Clay Township, Michigan

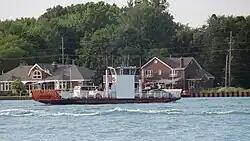
Ferry service to and from Harsens Island

As of the census of 2000, there were 9,822 people, 3,934 households, and 2,844 families residing in the township. The population density was . There were 5,325 housing units at an average density of . The racial makeup of the township was 97.92% White, 0.20% African American, 0.68% Native American, 0.11% Asian, 0.21% from other races, and 0.87% from two or more races. Hispanic or Latino of any race were 0.85% of the population.